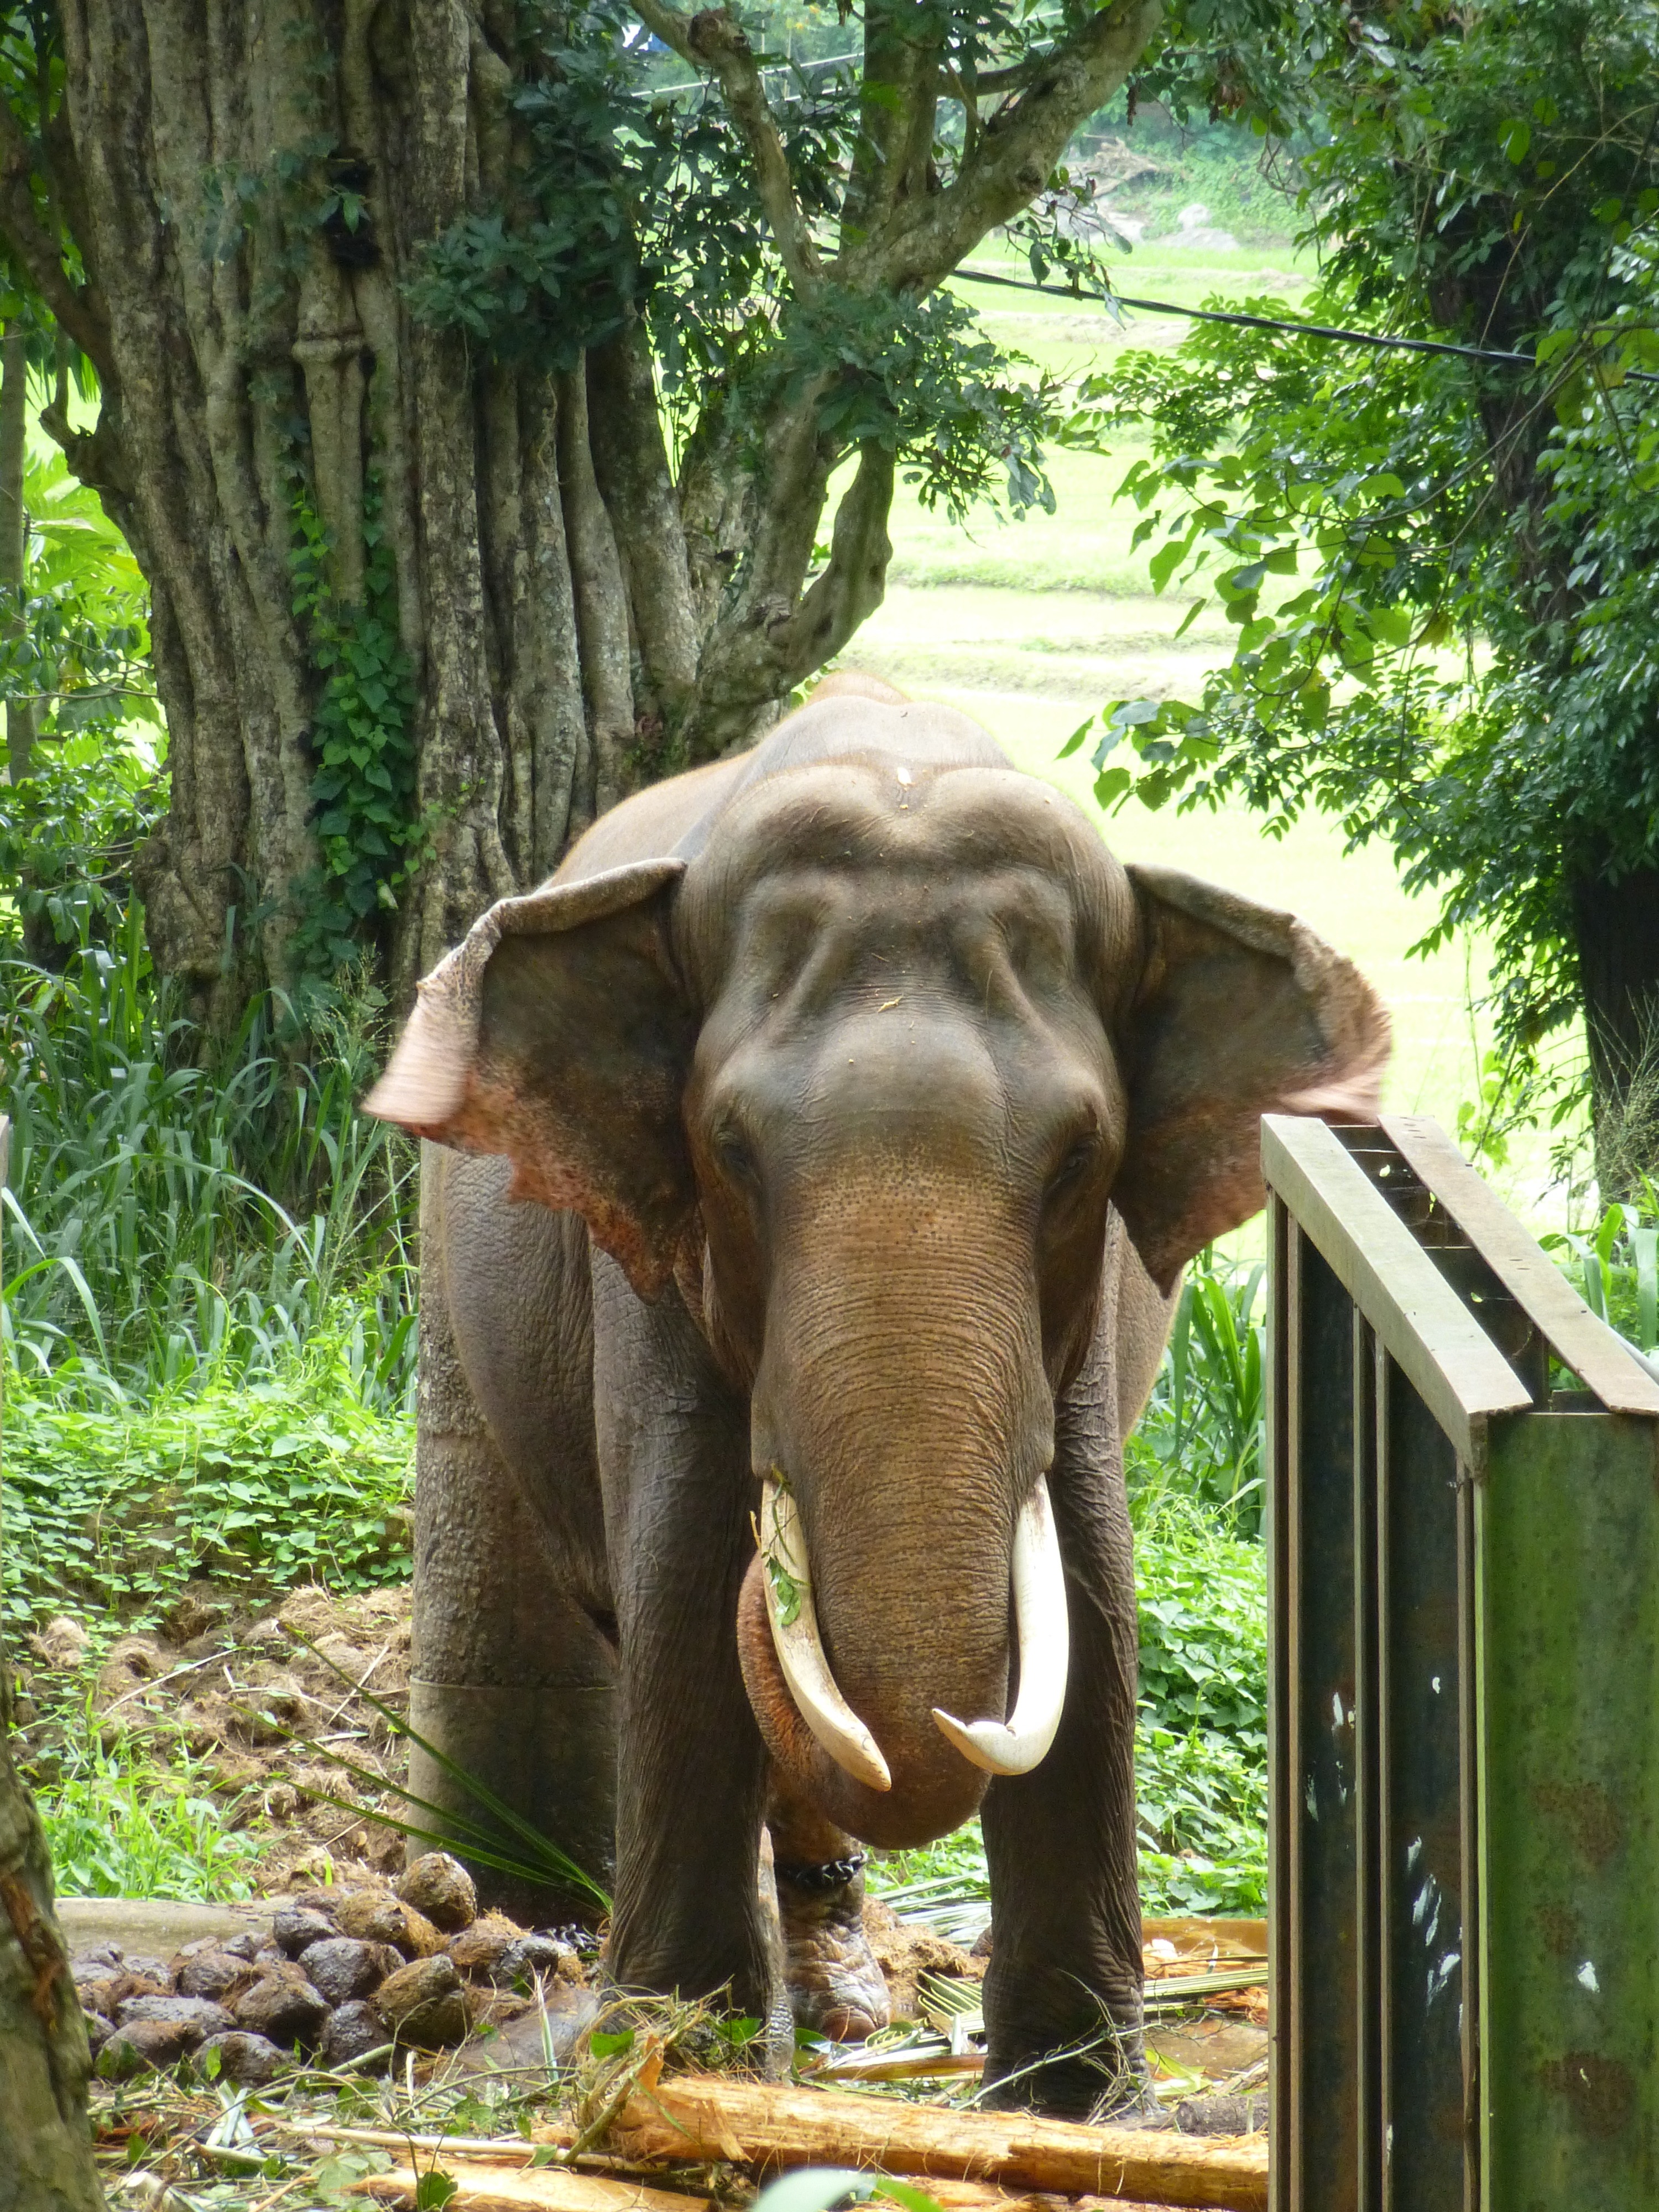
animal, wildlife, zoo, jungle, mammal, fauna, elephant, tusk, ivory, animals, safari, pachyderm, indian elephant, african elephant, elephants and mammoths